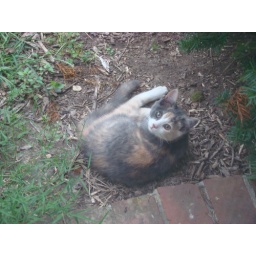
Scout sleeping in front of house